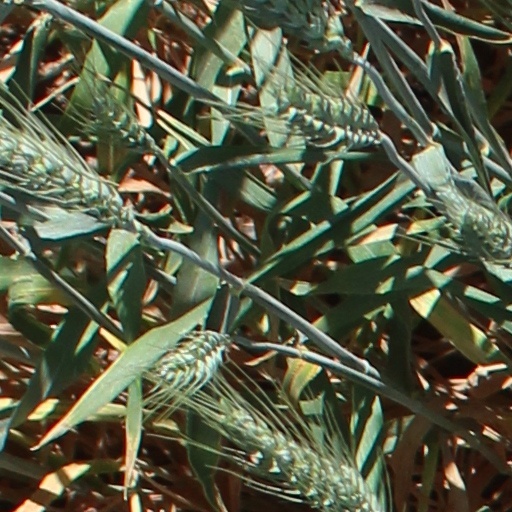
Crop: wheat